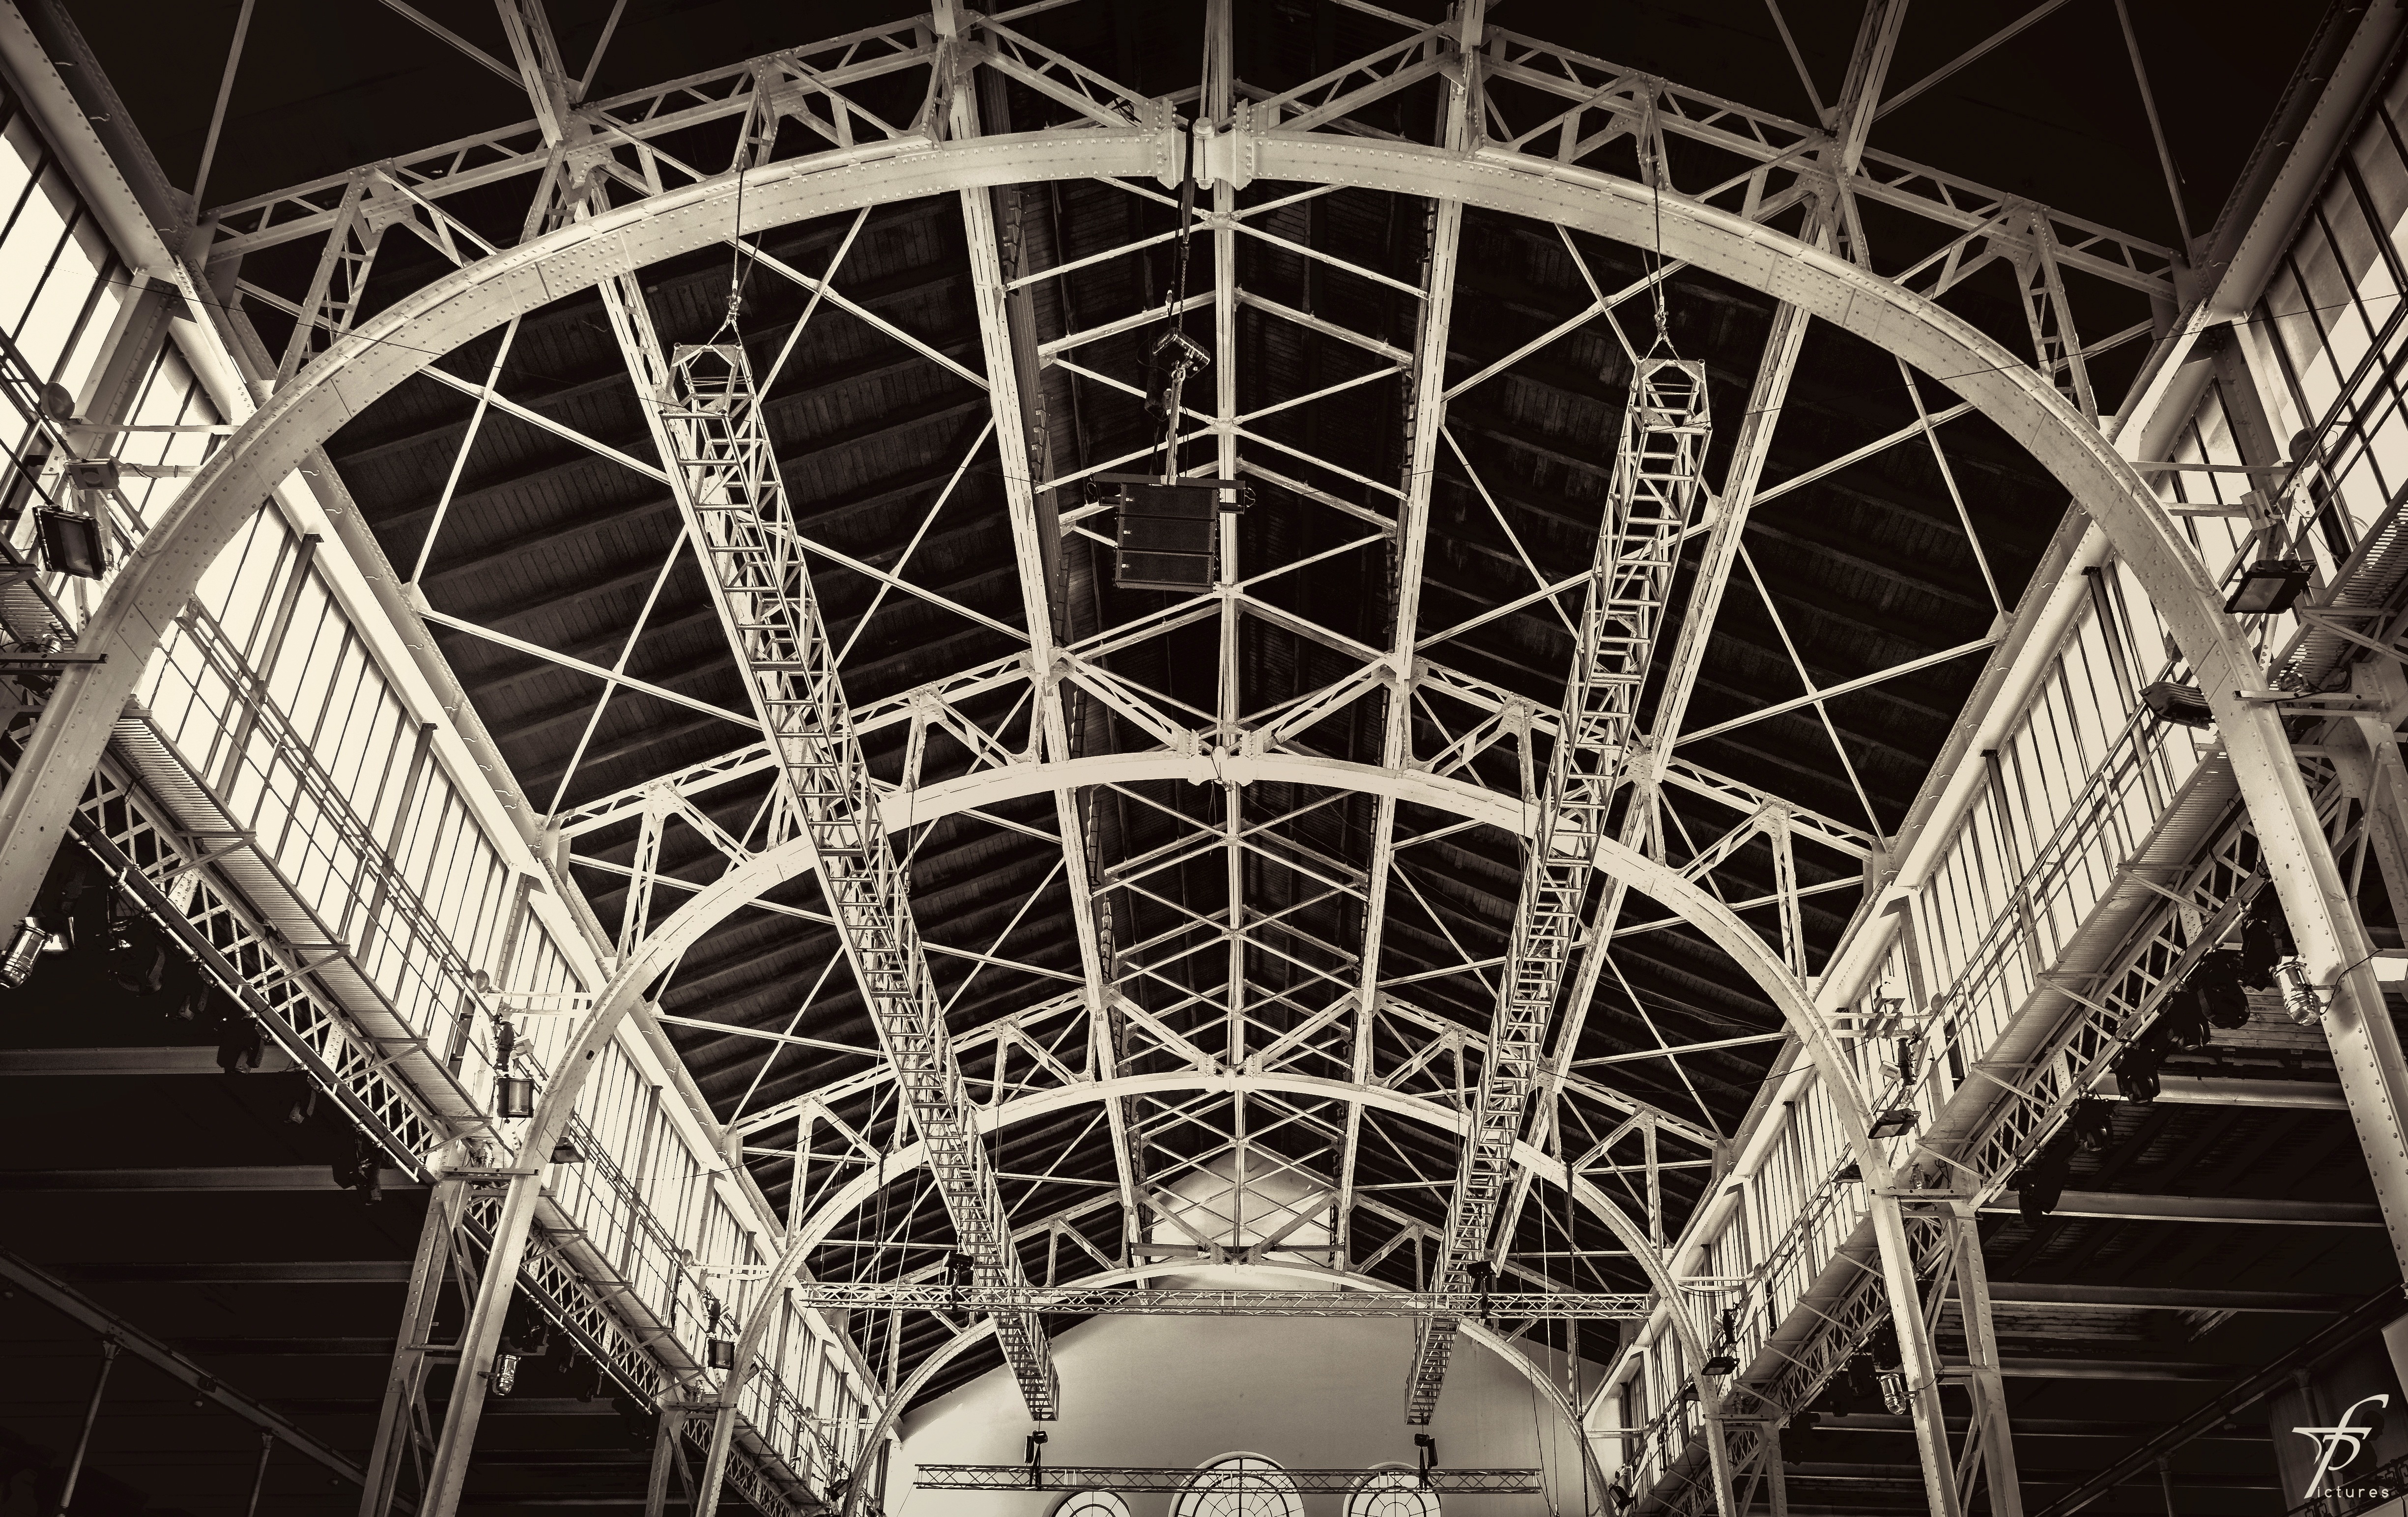
black and white, architecture, structure, bridge, house, interior, urban, arch, construction, industrial, monochrome, design, symmetry, urban area, monochrome photography